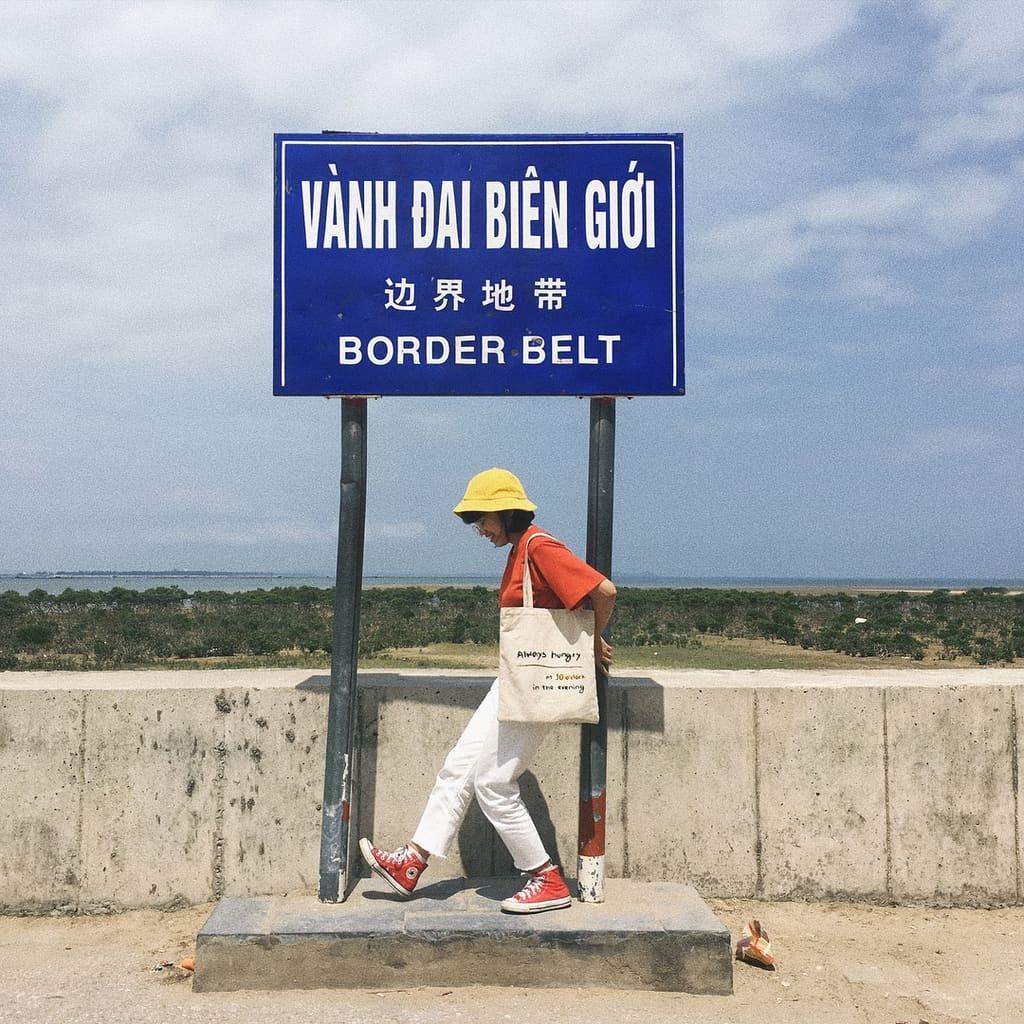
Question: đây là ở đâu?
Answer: vành đai biên giới